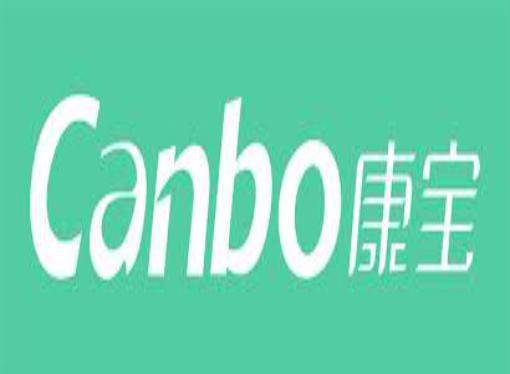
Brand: canbo
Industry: Necessities